Hymn to the Fallen (Jiu Ge)

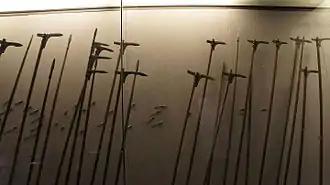
A collection of typical "ge" and crossbow bolts from the Warring States

"Hymn to the Fallen" "(Jiu Ge)" is a Classical Chinese poem which has been preserved in the "Nine Songs (Jiu Ge)" section of the ancient Chinese poetry anthology, "Chu Ci".